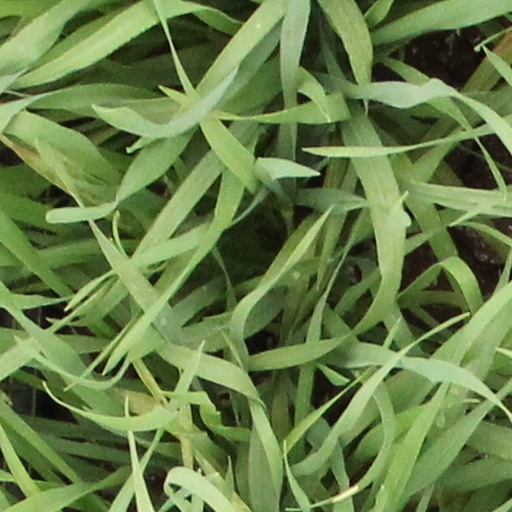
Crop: wheat